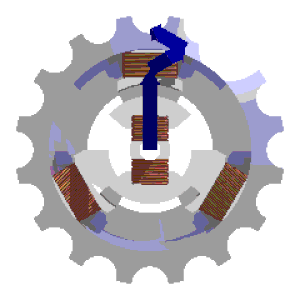
Un système de courant triphasé est constitué de trois courants sinusoïdaux de même fréquence de même amplitude qui sont déphasés entre eux d'un tiers de tour soit 2π⁄₃ radians dans le cas idéal. Si la fréquence est de 50 Hz, alors les trois phases sont retardées l'une par rapport à l'autre de ¹⁄₁₅₀ seconde. Lorsque les trois conducteurs sont parcourus par des courants de même valeur efficace, le système est dit équilibré.